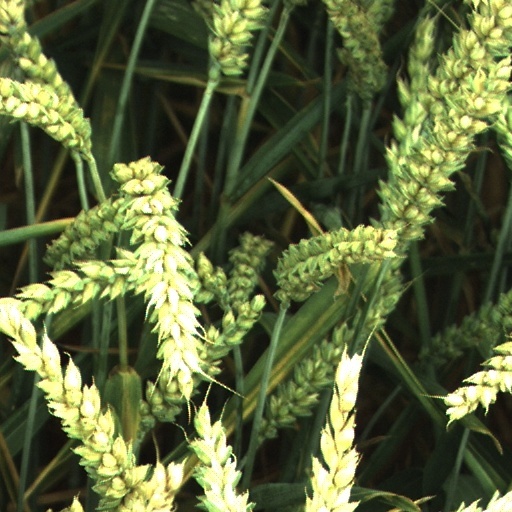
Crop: wheat